Negev

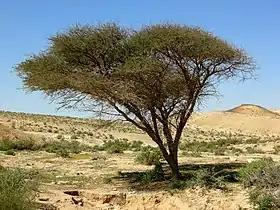
Of the three "Acacia" species growing in high plateau of the Negev, "Acacia pachyceras" is the most cold-resistant.

The Negev contains the oldest continuously exposed surface discovered on Earth, with an approximate age of 1.8 million years. During the Pleistocene, the Negev fluctuated between intervals of relative humidity and intervals of aridity similar to or even more severe than the present day; from around 80,000 to 13,000 years BP, during a time interval roughly corresponding to the Last Glacial Period, the Negev was significantly more humid than today. It covers more than half of Israel, over some , or at least 55% of the country's land area. It forms an inverted triangle shape whose western side is contiguous with the desert of the Sinai Peninsula, and whose eastern border is the Arabah valley. The Negev has a number of interesting cultural and geological features. Among the latter are three enormous, craterlike makhteshim (box canyons), which are unique to the region: Makhtesh Ramon, HaMakhtesh HaGadol, and HaMakhtesh HaKatan.